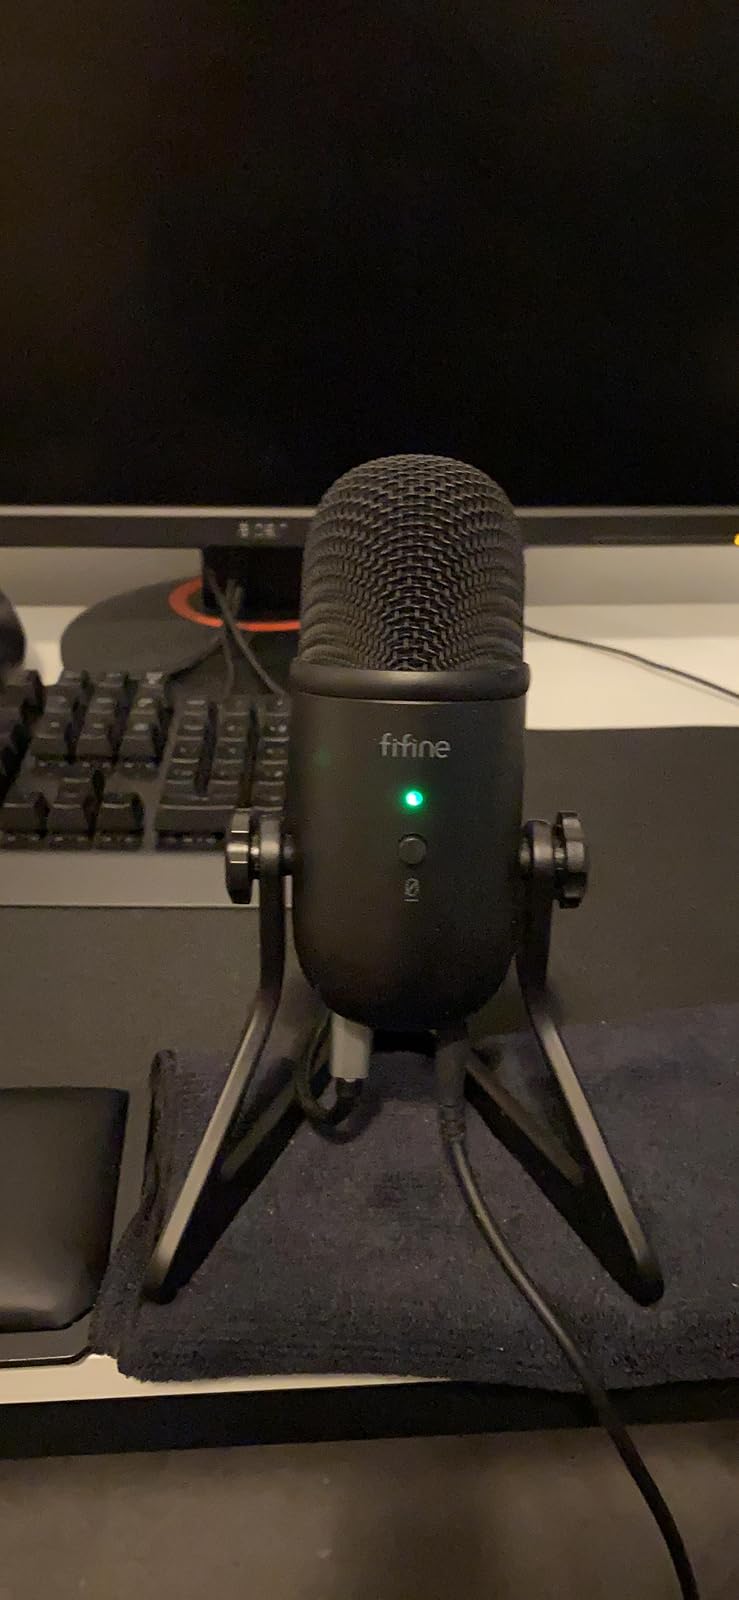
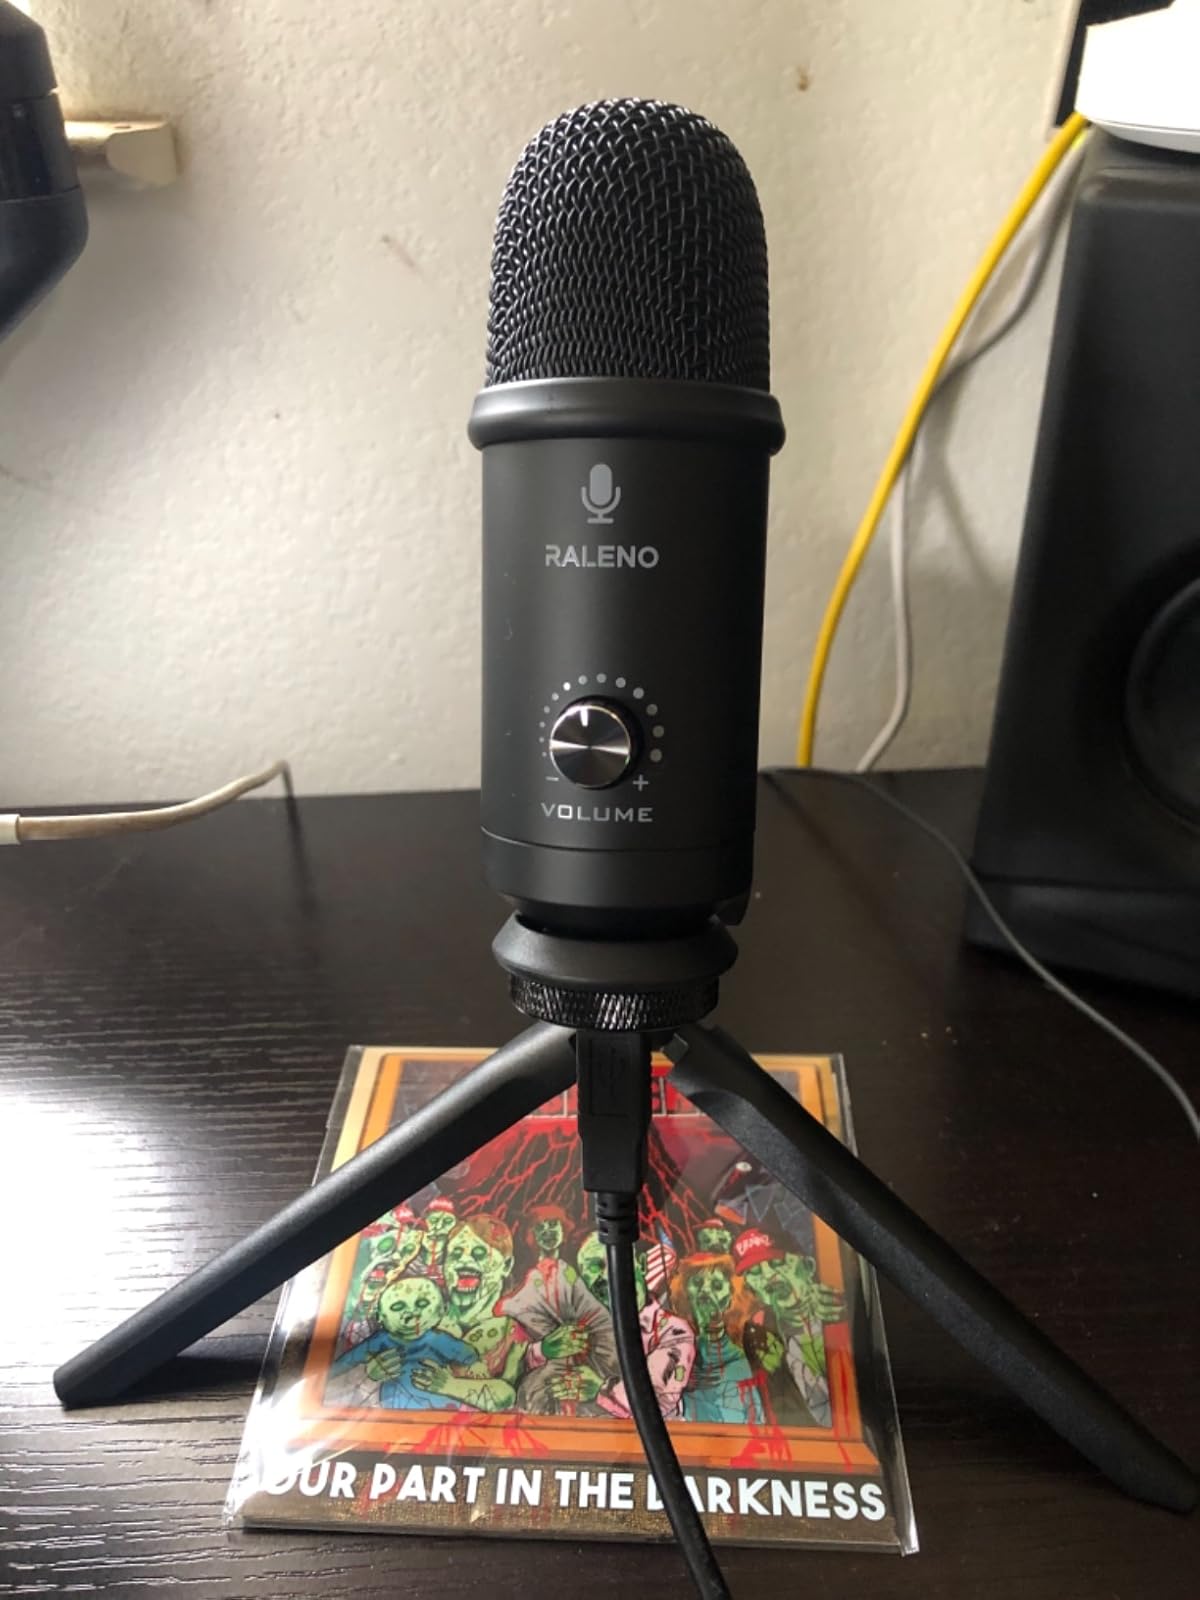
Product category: microphone
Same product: no